F.P. Taggart Store

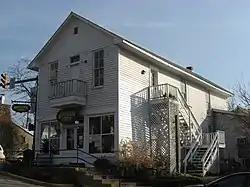
F.P. Taggart Store, December 2011

F.P. Taggart Store, also known as the Hobnob Corner Restaurant, is a historic general store located at Nashville, Brown County, Indiana. It was built between 1870 and 1875, and is a two-story, balloon frame building measuring 24 feet wide by 90 feet deep. The interior retains a number of original features including oak pane flooring.